Kailasanathar Temple, Kanchipuram

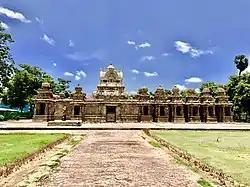
Outer view of the temple

The temple was built around 700 CE with additions in the 8th century and restorations in later centuries. It is the first structural temple built in South India by Narasimhavarman II (Rajasimha), also known as Rajasimha Pallaveswaram. His son, Mahendravarman III, completed the front façade and the gopuram (tower). Prior temples were either built of wood or hewn into rock faces in caves or on boulders, as seen in Mahabalipuram. The Kailasanathar temple became the trend setter for other similar temples in South India. According to local belief, the temple was a safe sanctuary for the rulers of the kingdom during wars. A secret tunnel, built by the kings, was used as an escape route and is still visible. It is believed that Raja Raja Chola I (985–1014 CE) visited the temple and drew inspiration from this temple to build the Brihadeeswara Temple.